Barbara Verschoyle

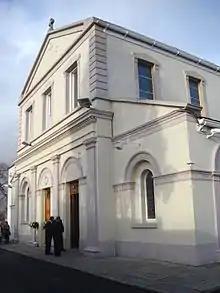
Church of the Assumption Booterstown

With the loss of the Parliament in Dublin in 1801 there were economic difficulties in the city. However, the estate value continued to rise. Verschoyle was able to convince FitzWilliam to donate land for a church in Booterstown and the 1812 Italianate church was erected and paid for by Viscount FitzWilliam. Verschoyle also oversaw the transformation of adjoining land into a girls school and she donated personal funds to assist in the running of it each year. In 1826, she oversaw the construction of the parish school. In 1816, FitzWilliam died and the estate passed to his heir, George Herbert, 11th Earl of Pembroke. Verschoyle continued in her role as agent until her husband died. At that point, she retired.